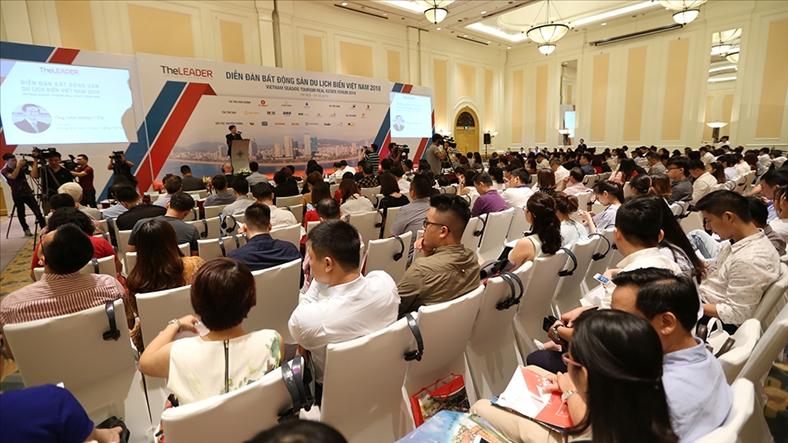
đây là khung cảnh xuất hiện ở bên trong một căn phòng họp